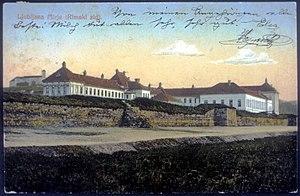
Mur romain à Mirje dans la deuxième décennie du siècle dernier, avant la rénovation de Plečnikova . carte postale